Chevy Chase

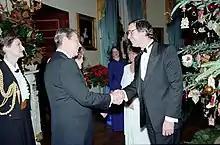
Ronald Reagan and Chevy Chase, 1985

Chase's early film roles included "Tunnel Vision" (1976); "Foul Play" (1978, a box-office hit that made more than $44 million and earned Chase a Golden Globe nomination); and "Oh! Heavenly Dog" (1980). The role of Eric "Otter" Stratton in "National Lampoon's Animal House" was written with Chase in mind, but he turned the role down to work on "Foul Play". The role went to Tim Matheson instead. Chase said in an interview that he chose to do "Foul Play" so he could do "real acting" for the first time in his career instead of just "schtick".